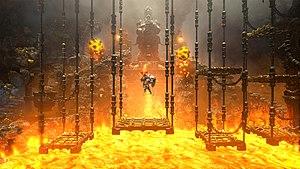
Trine 2 est un jeu vidéo de plates-formes et de réflexion sorti en 2011 sur Windows, Mac OS X, Linux, PlayStation 3 et Xbox 360, en 2012 en tant que jeu de lancement de la Wii U et en 2013 en tant que jeu de lancement de la PlayStation 4. Il a été développé par Frozenbyte et édité par Atlus. Il s'agit de la suite de Trine, sorti en 2009.